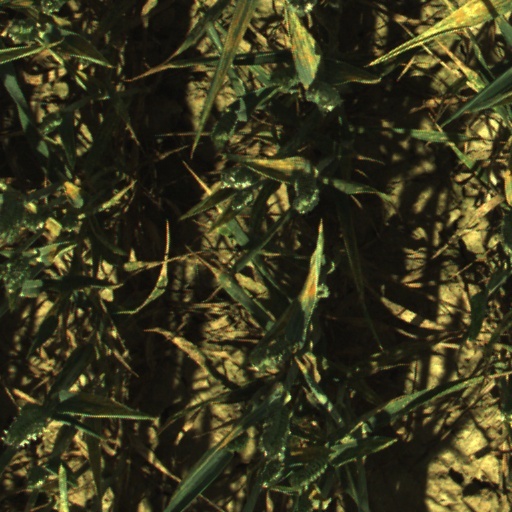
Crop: wheat